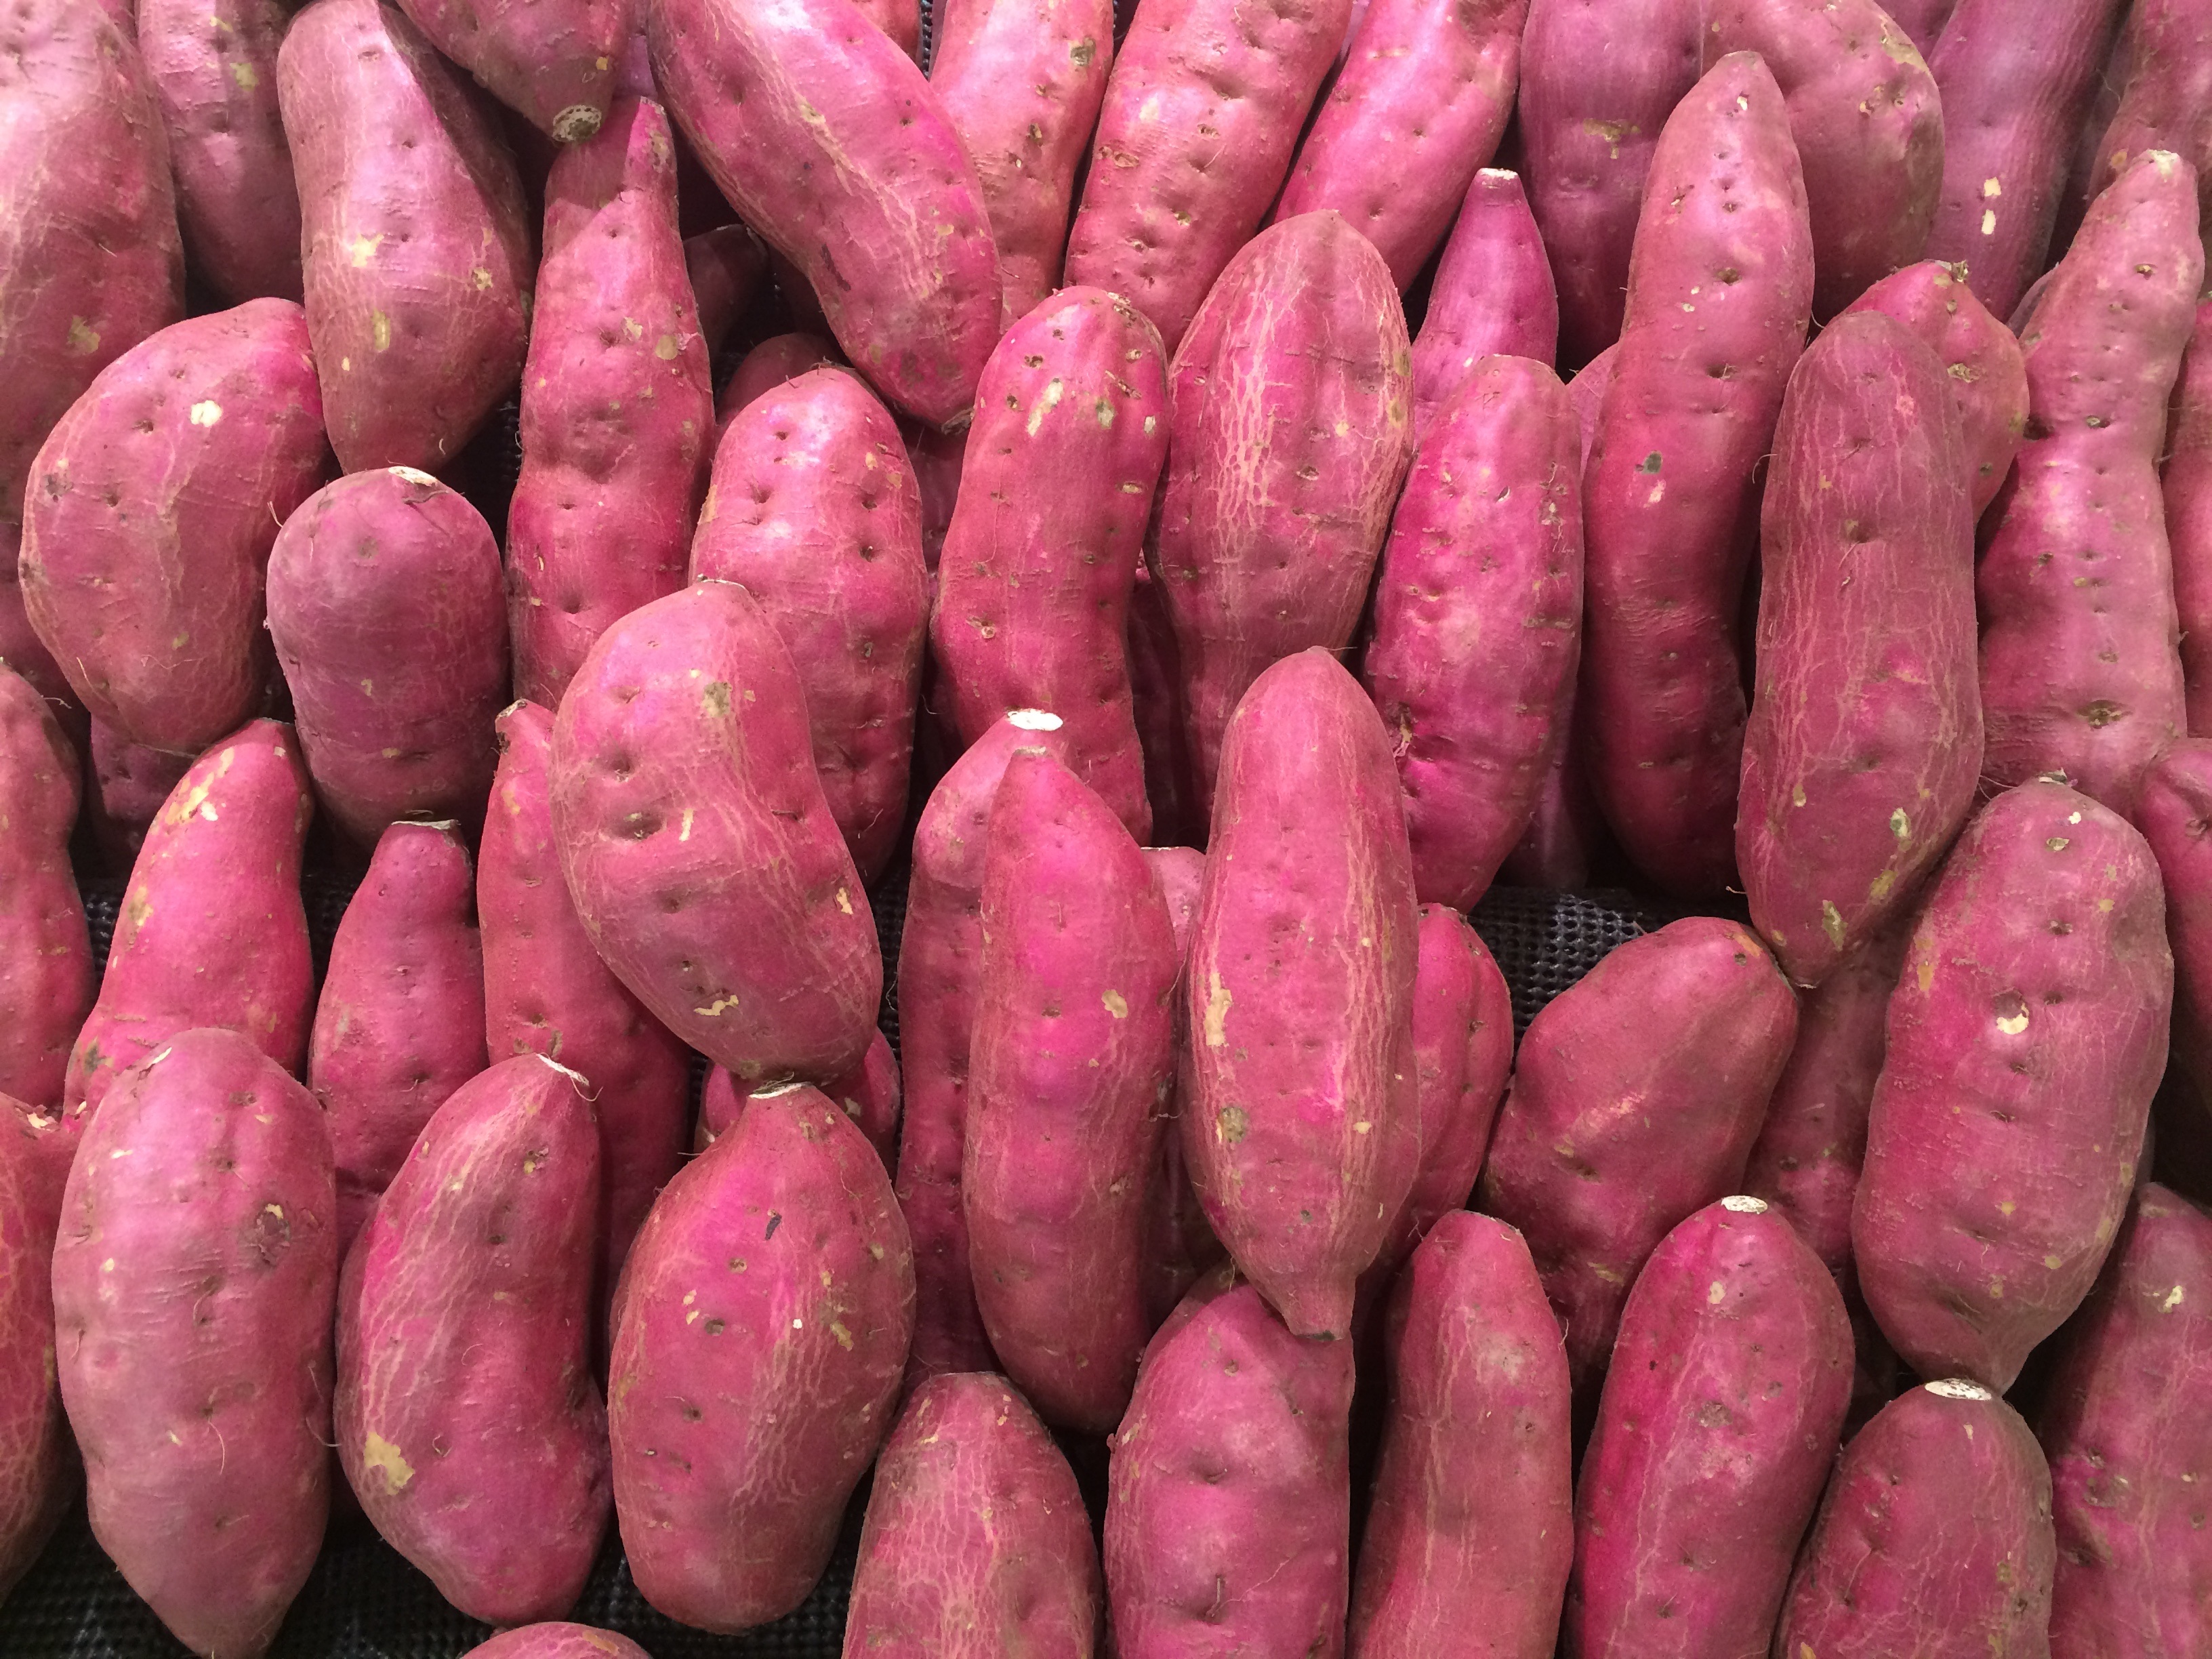
plant, fruit, food, produce, vegetable, japan, potato, living, supermarket, department, yokosuka, pile up, heisei cho, flowering plant, tuber, fruits and vegetables, seiyu ltd, sweet potato, red purple, root vegetable, land plant, potato and tomato genus